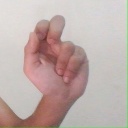
अक्षर: ढ